Der wilde Alexander

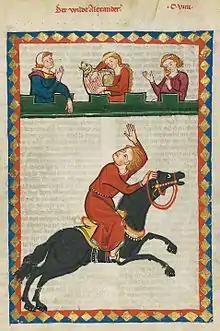
Meister Alexander in the Codex Manesse.

Der wilde Alexander, also known as Meister Alexander, was a medieval Minnesänger who was active from the mid-1200s until after 1288. His works are considered to be part of the "Sangspruchdichtung."